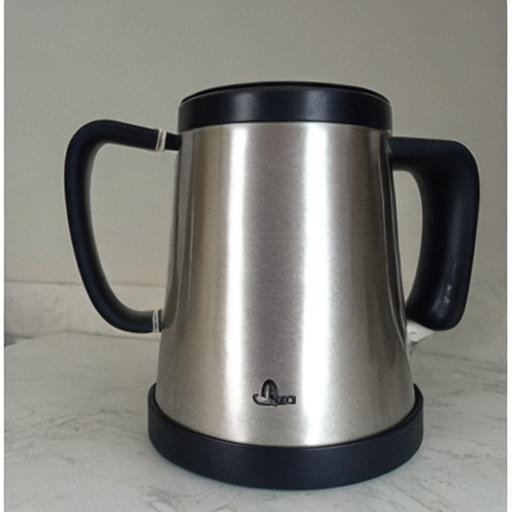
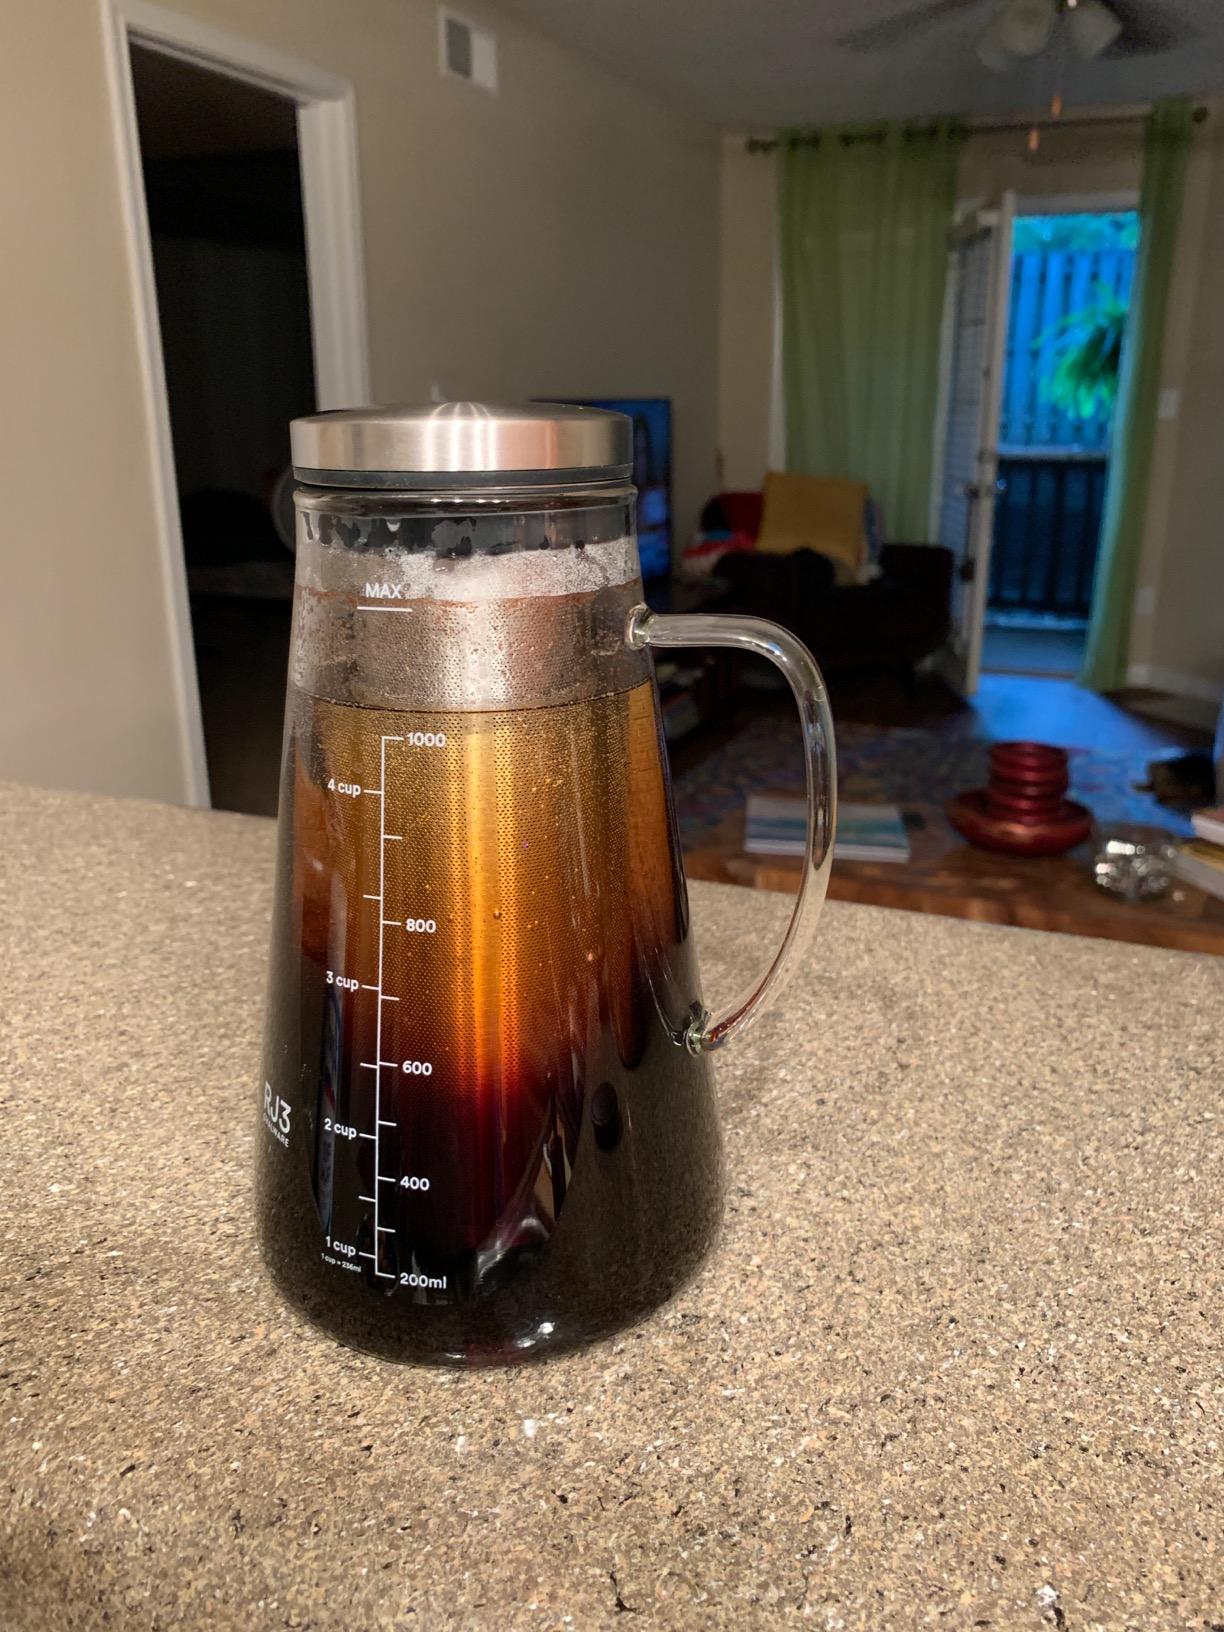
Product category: items_tea
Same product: no